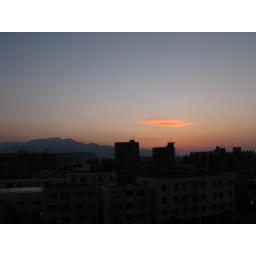
Orange cloud is swimming in the sky